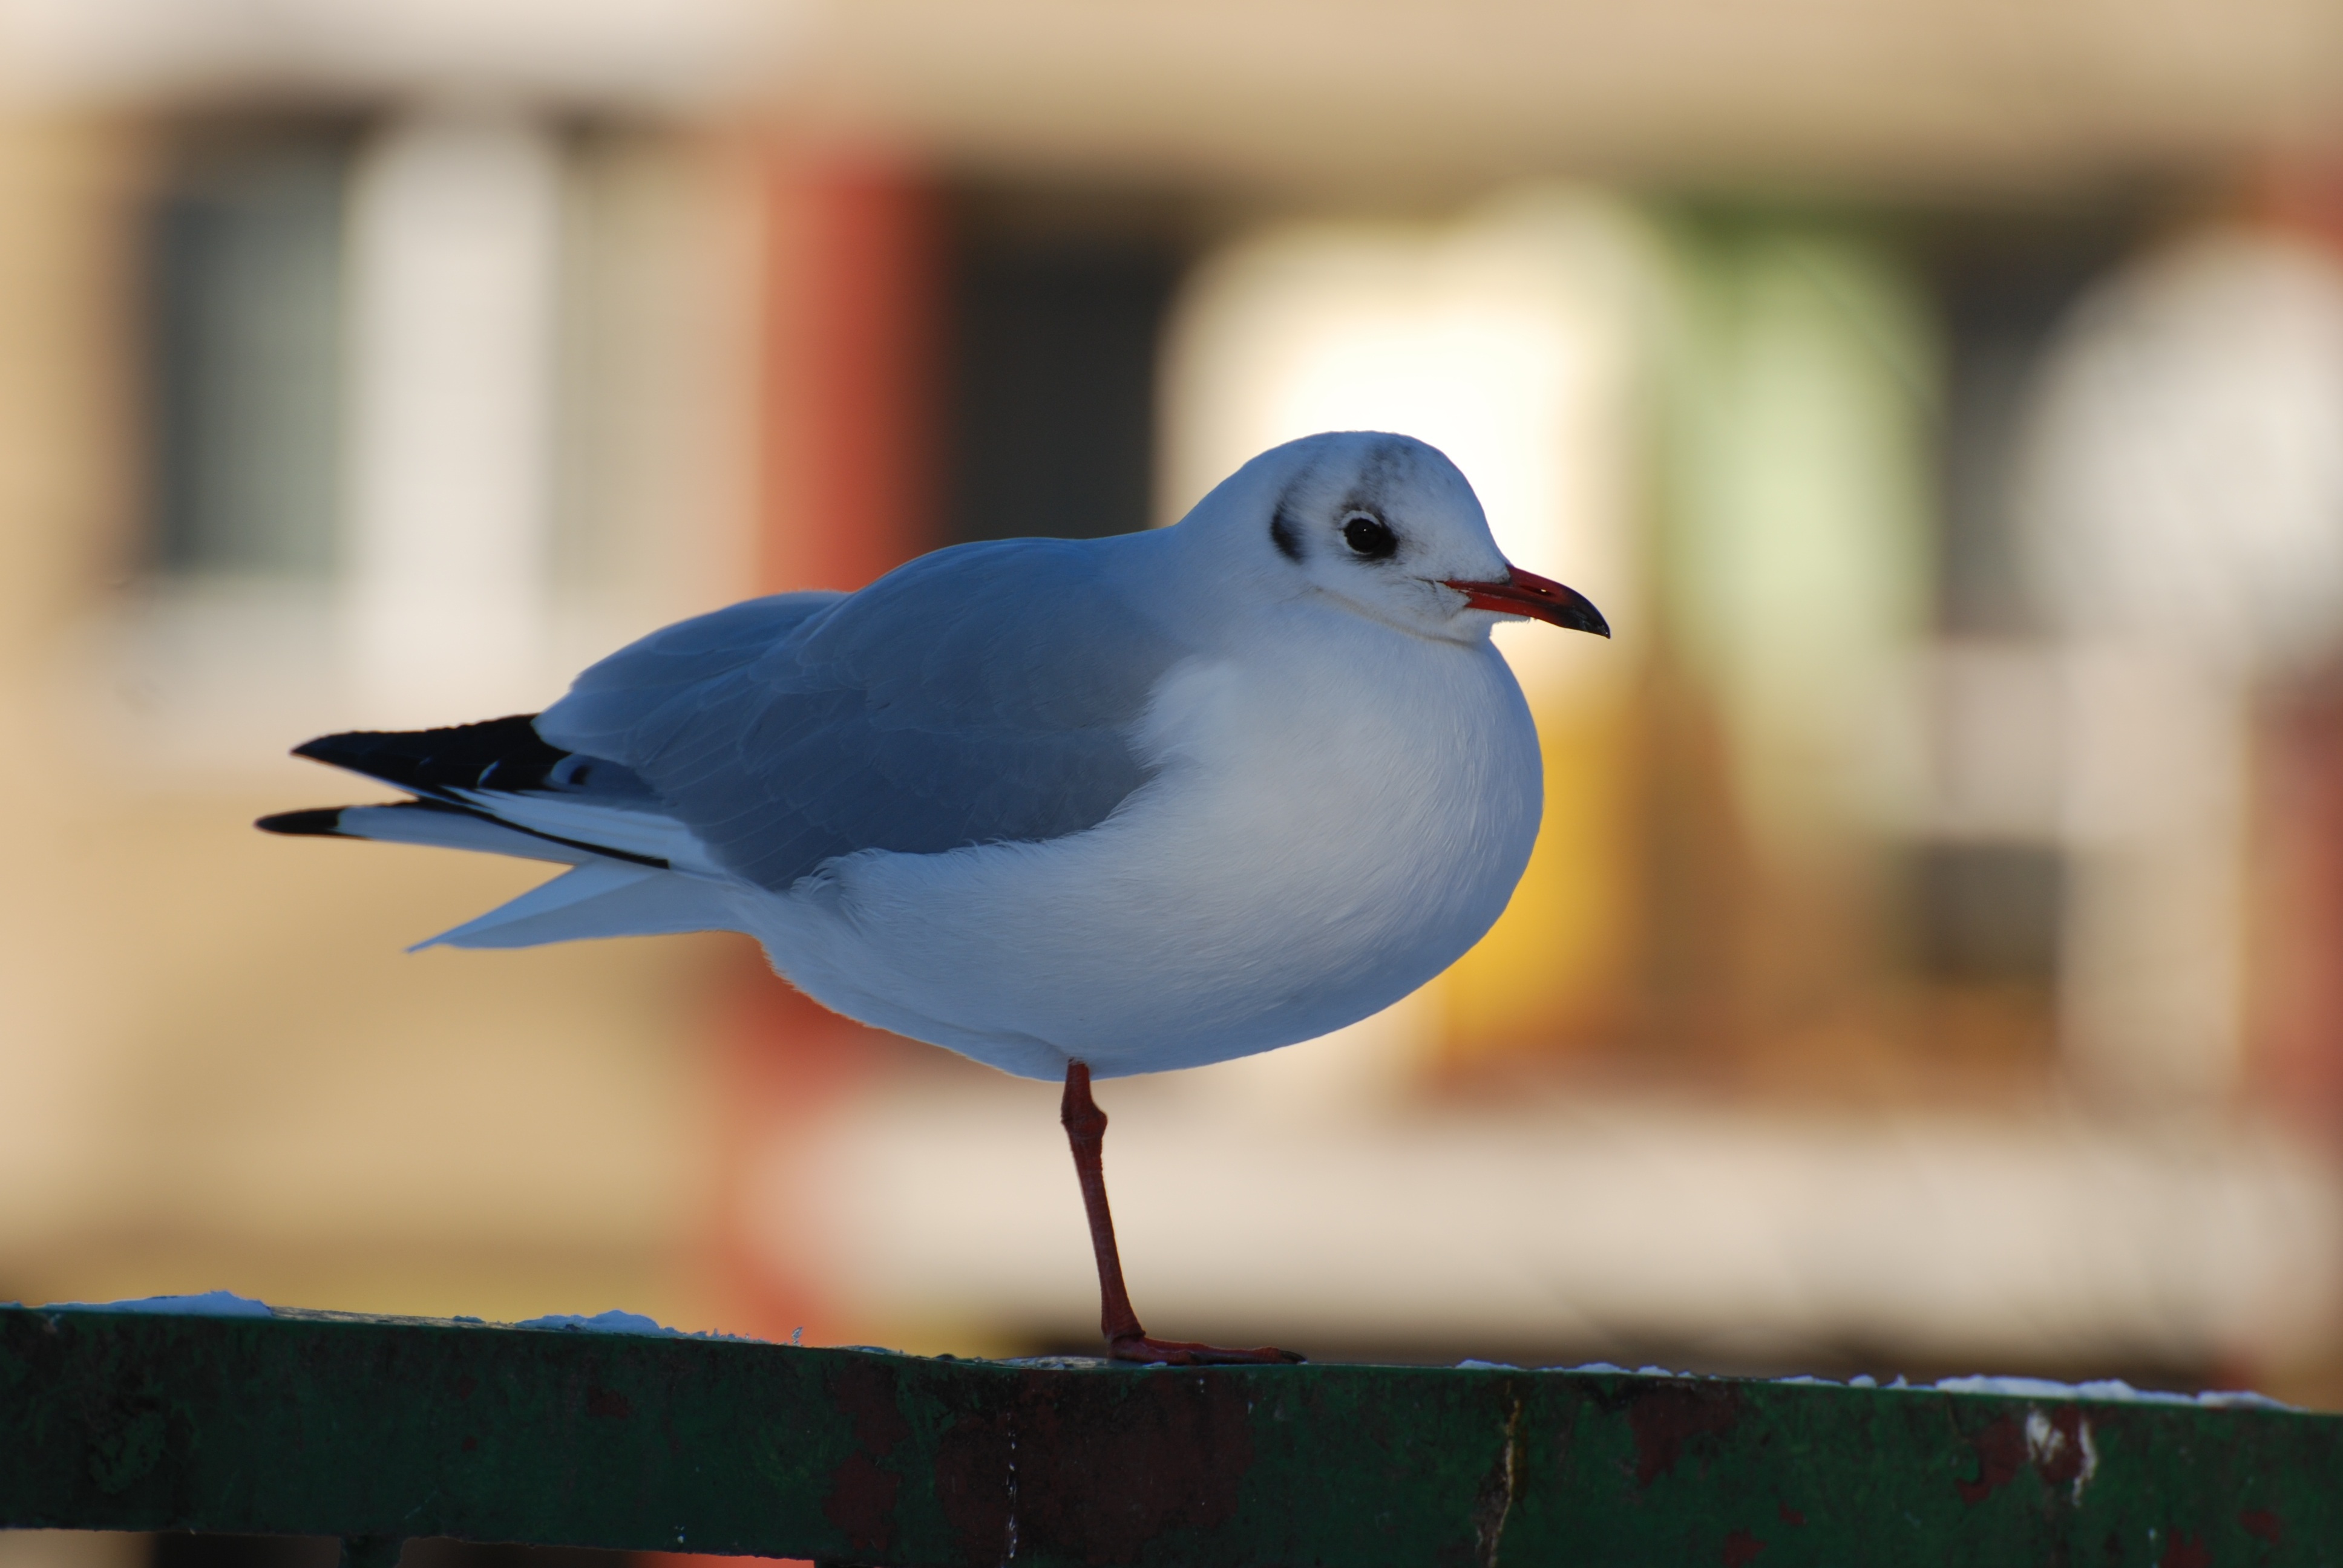
nature, bird, seabird, seagull, gull, beak, blue, fauna, animals, poland, vertebrate, charadriiformes, perching bird